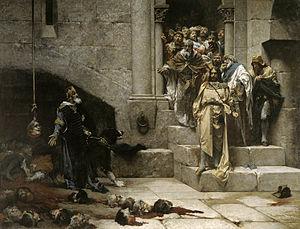
José María Casado del Alisal est un artiste peintre espagnol, spécialisé en peinture d'histoire.
Huesca est une ville du Nord de l'Espagne, capitale de la province du même nom, dans la communauté autonome d'Aragon et la comarque de Hoya de Huesca.
La légende de la cloche de Huesca est un épisode fameux de l'histoire aragonaise. Il raconte comment le roi d'Aragon, Ramire II le Moine, aurait fait décapiter en 1136 douze nobles qui s'étaient révoltés contre lui, après les avoir fait venir dans son palais de Huesca, sous prétexte de leur montrer une cloche si grande qu'on l'entendrait dans tout le pays. L'histoire fait aujourd'hui partie du folklore aragonais.
Ramire II d'Aragon, surnommé le Moine, fut roi d'Aragon de 1134 à 1157.
Le Cantar de la campana de Huesca est une chanson de geste née dans le royaume d'Aragon reconstituée à partir de la version en prose contenue dans la Chronique de San Juan de la Peña. Le poème épique raconte la décapitation des nobles aragonais déclarés rebelles au roi Ramire II d'Aragon et elle recueille la légende de la Cloche de Huesca.